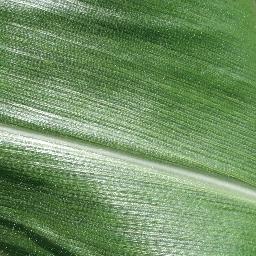
Label: Corn___healthy